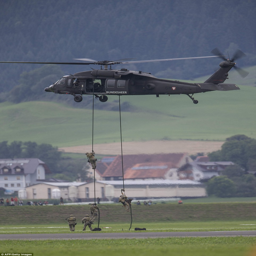
special forces perform their skills with a helicopter during the airshow